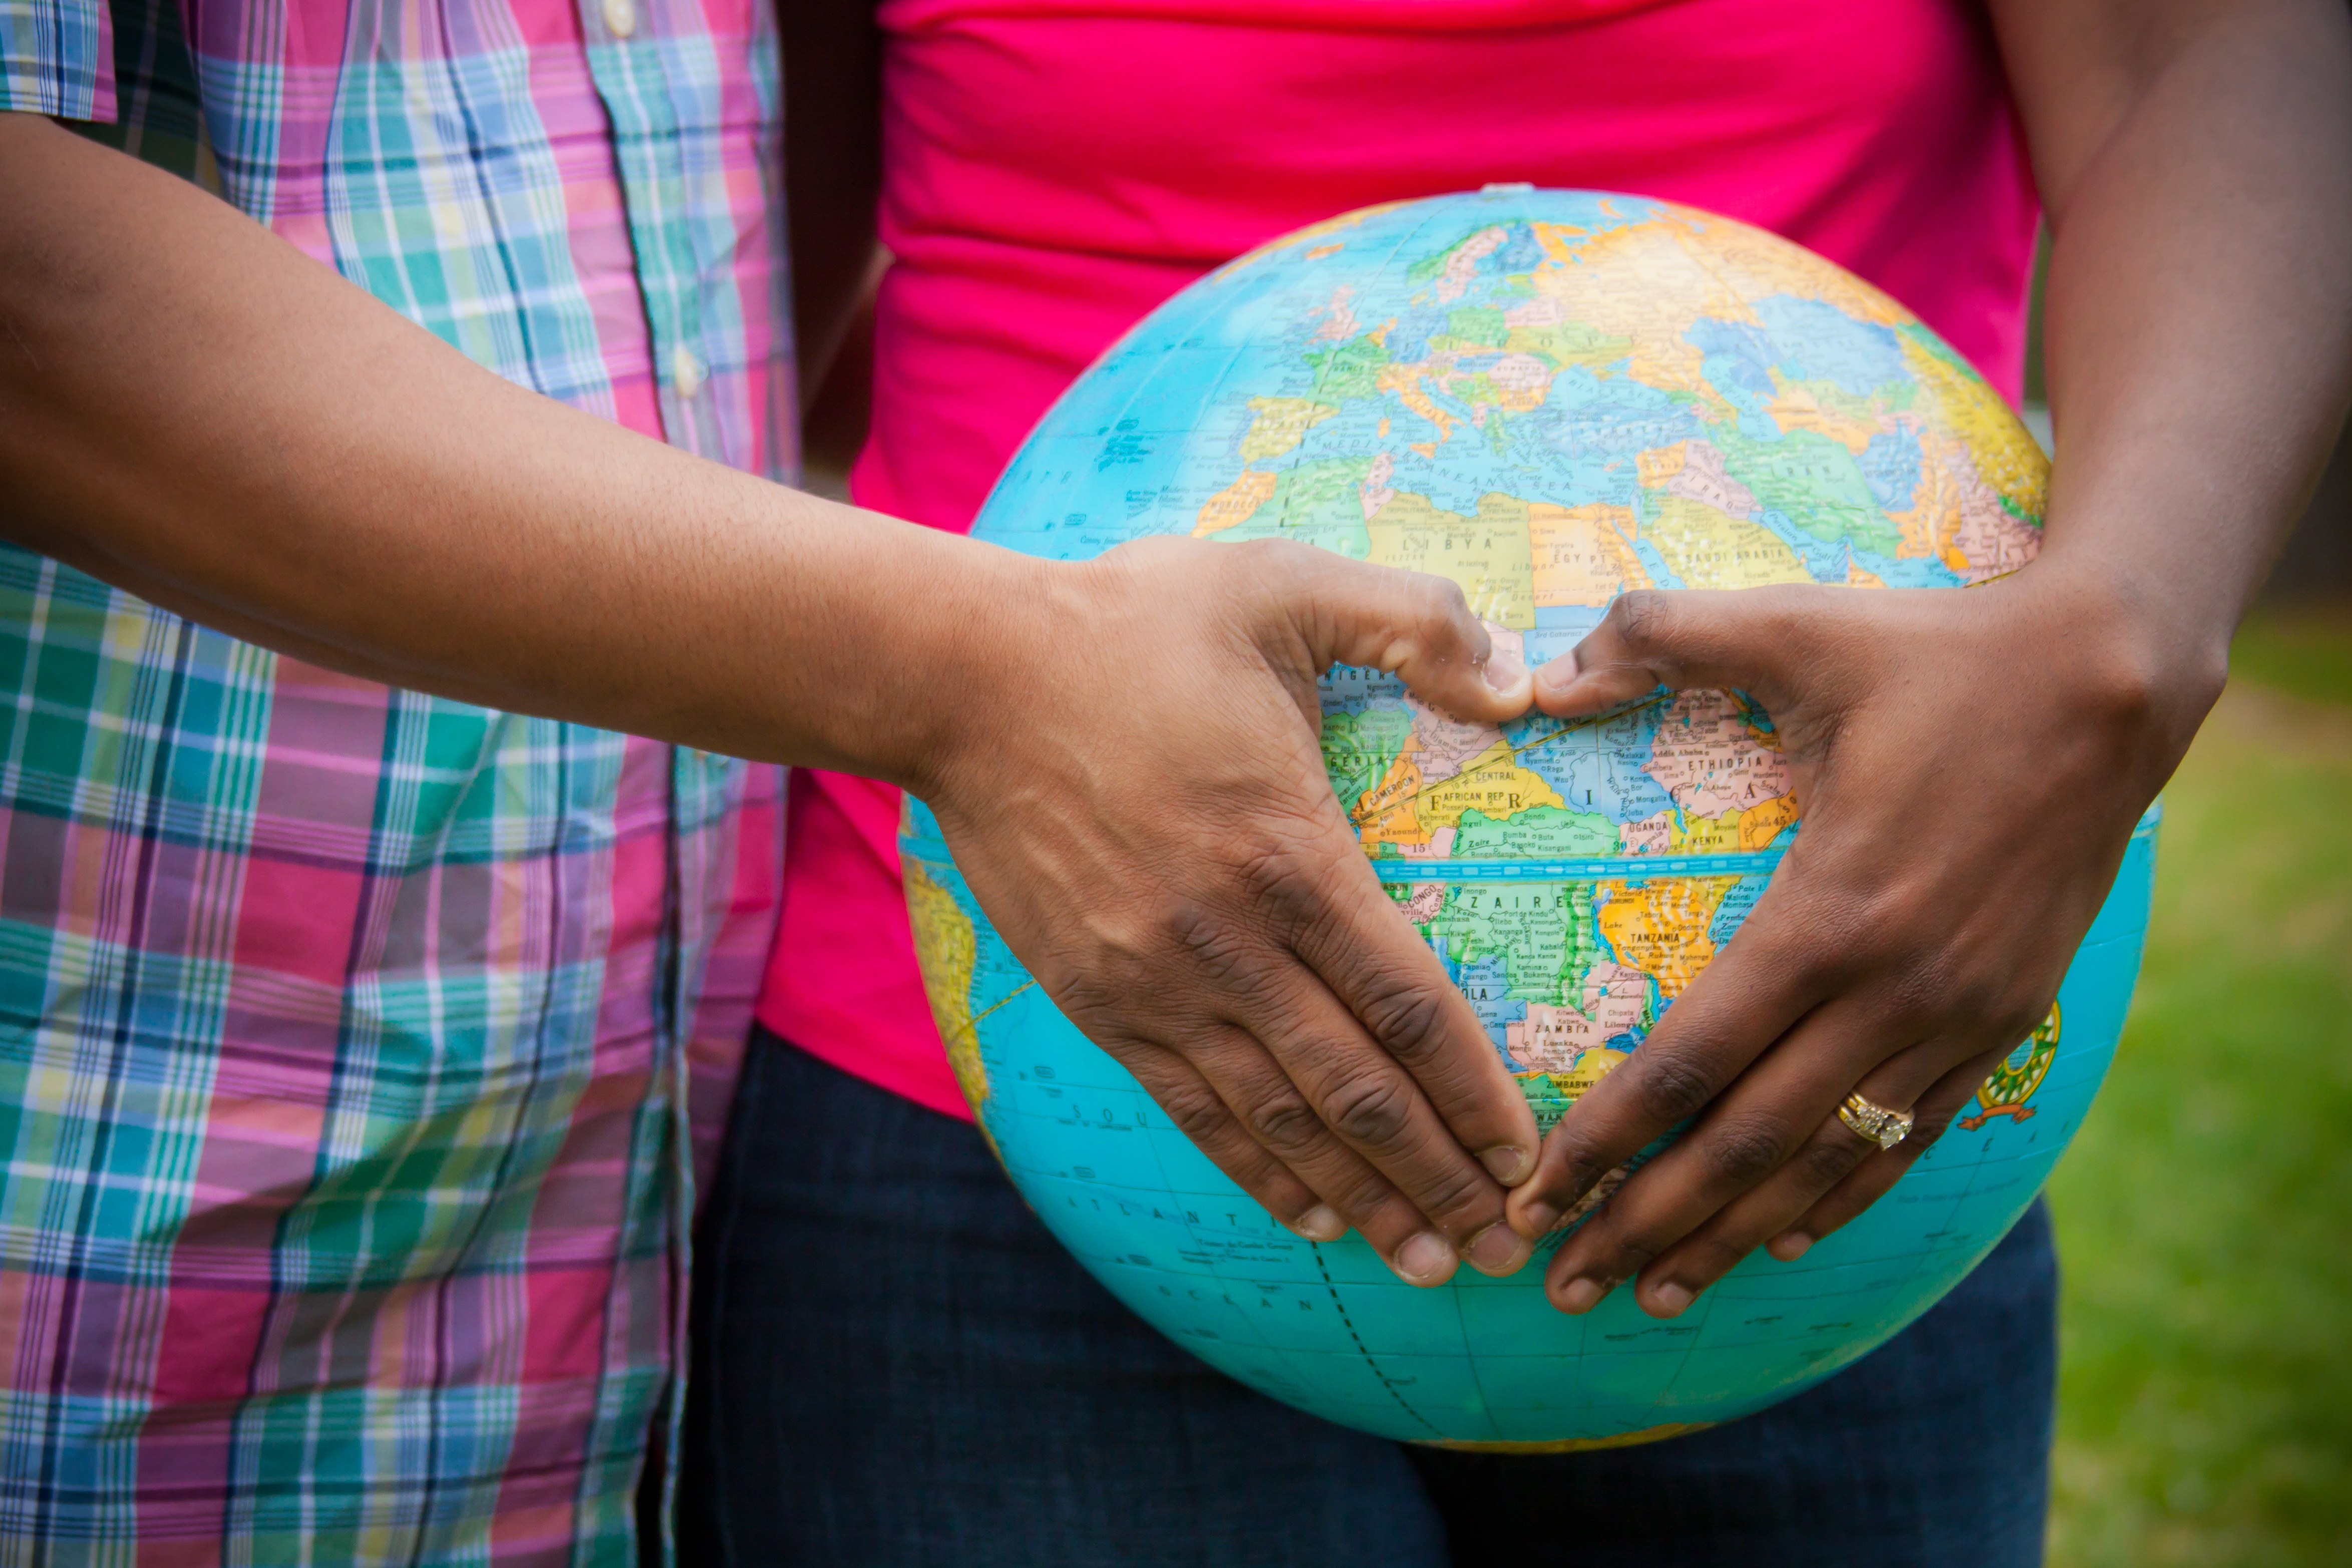
hand, play, green, color, blue, childhood, mom, motherhood, human body, family, parenthood, organ, adoption, happy family, sense